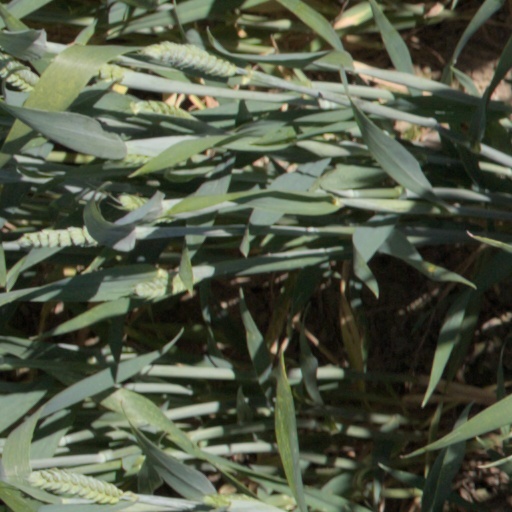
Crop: wheat